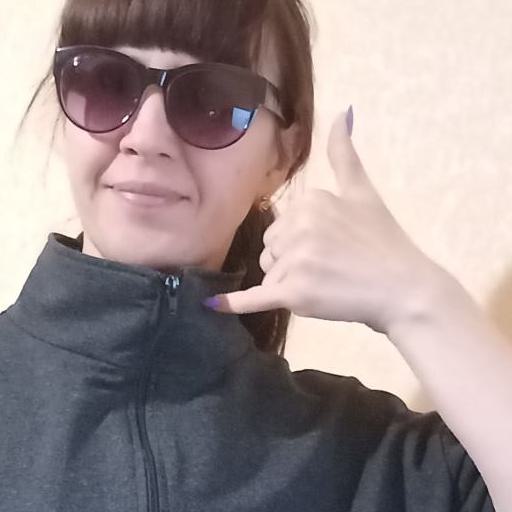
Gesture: call